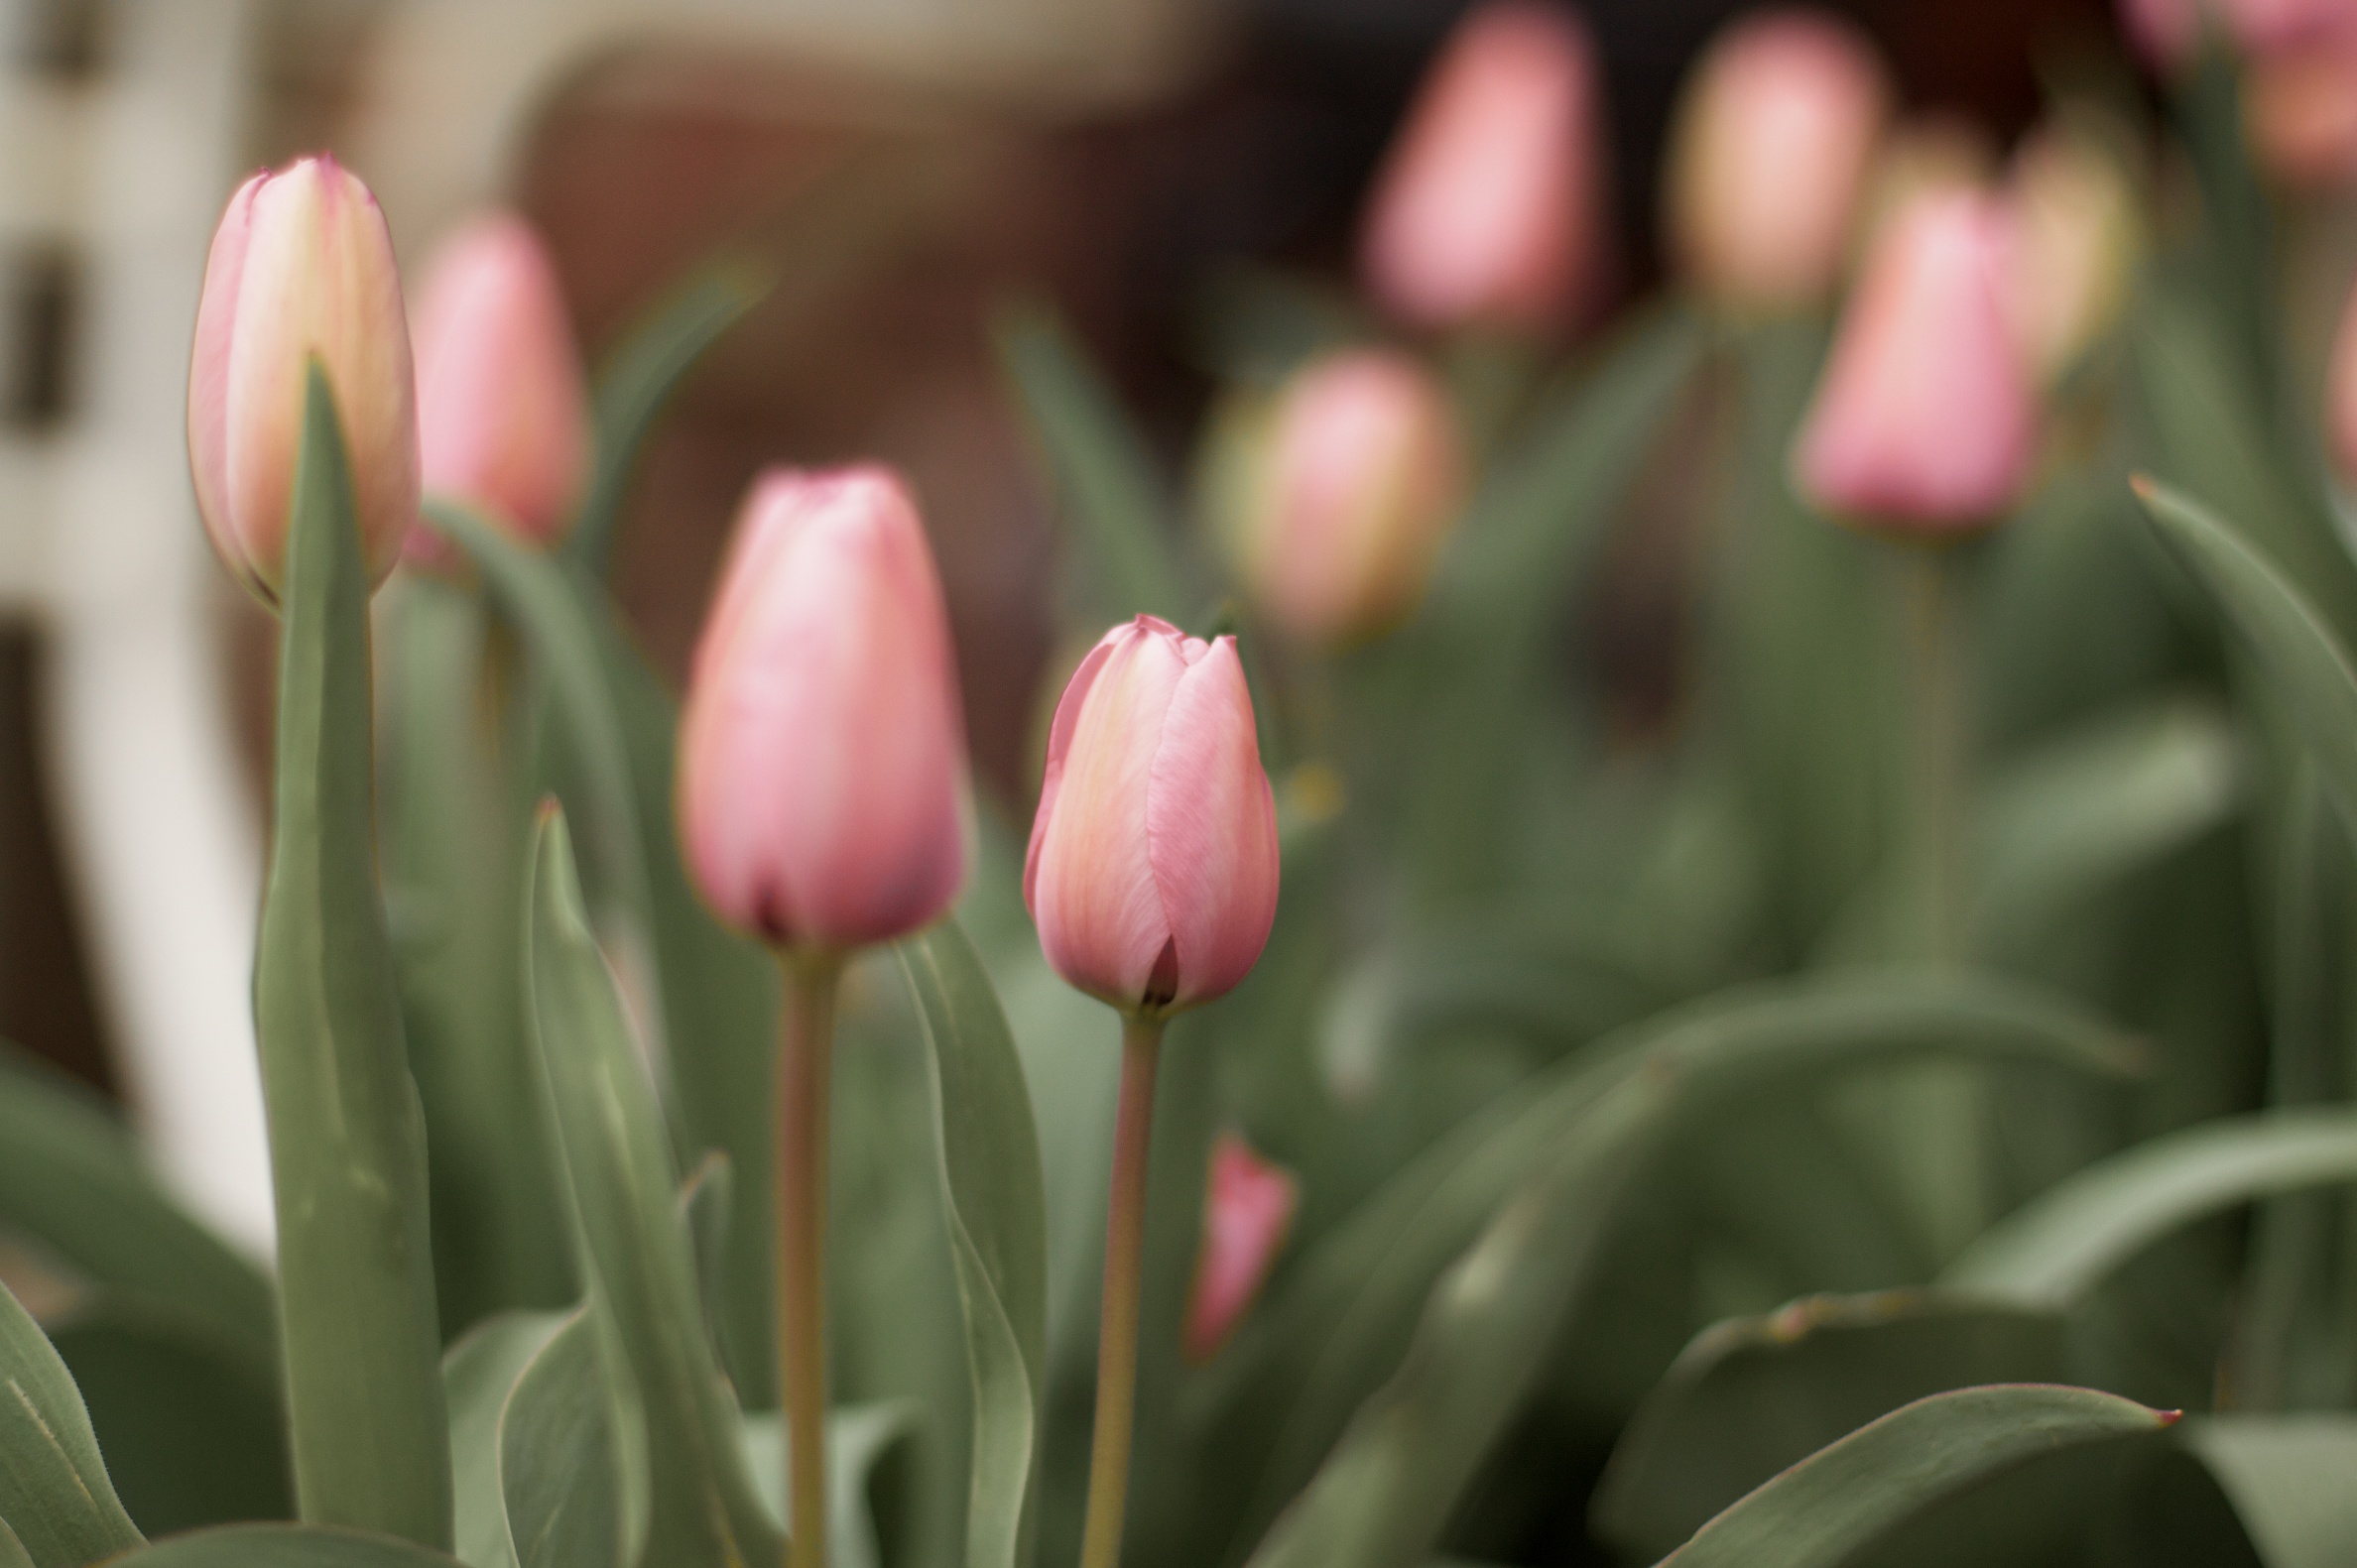
plant, flower, petal, tulip, botany, flora, macro photography, flowering plant, plant stem, land plant